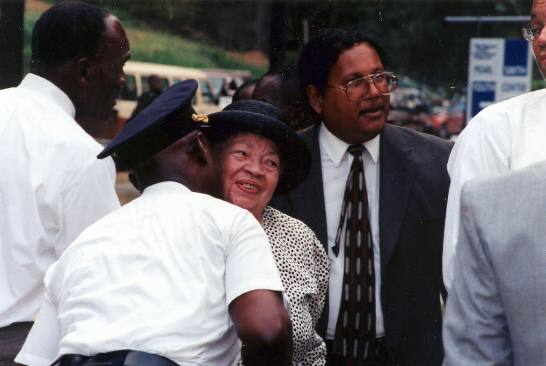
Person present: Yes